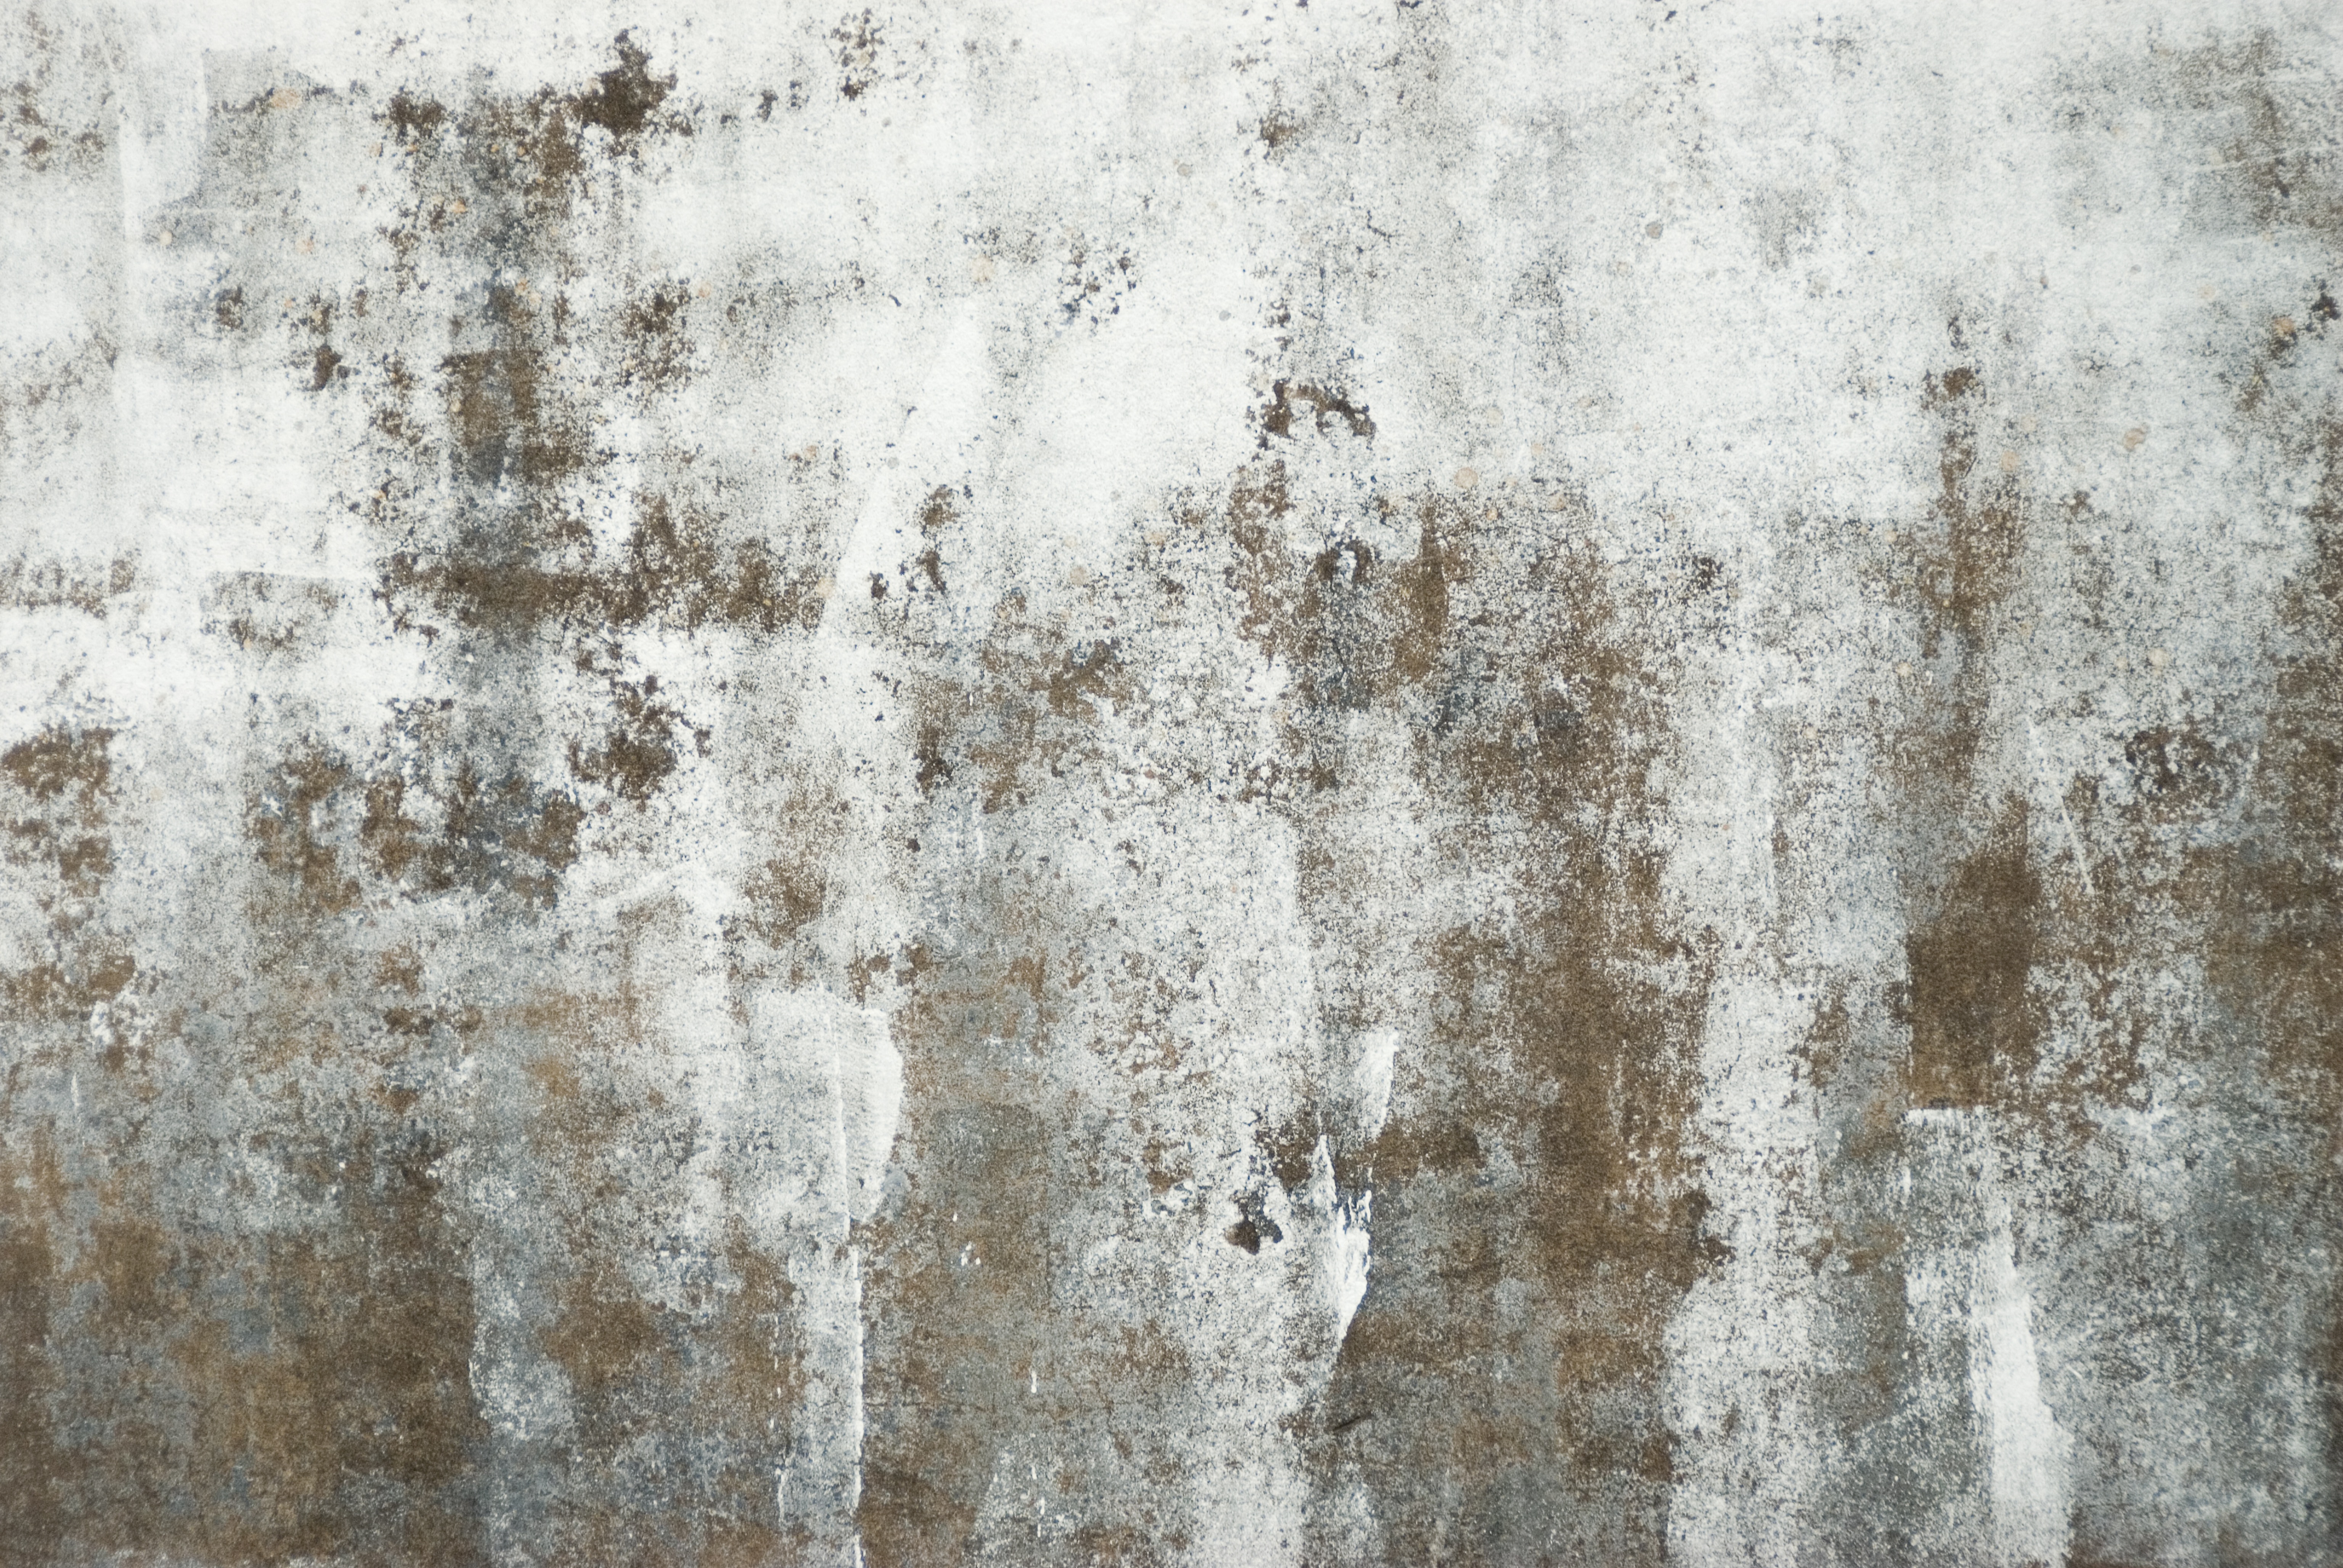
architecture, white, vintage, antique, house, texture, building, old, wall, stone, rustic, europe, ancient, landmark, historic, material, outdoors, walls, history, textures, italian, freezing, plaster, modern art, old walls